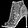
Label: Ankle boot